Sabancı Cultural Center

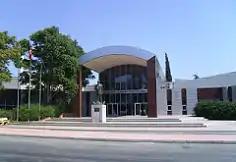

Hacı Ömer Sabancı Cultural Center is a complex in Adana that is composed of a theatre hall, public library, fine arts gallery and an exhibition hall. It has been established on an area of 1.5 hectare, located at the west end of the Seyhan Bridge across the Sabancı Mosque.